Social media use in the Wisconsin protests

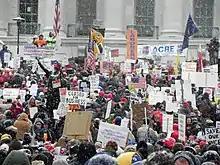
Pro-labor protestors outside the Wisconsin state capitol

The 2011 Wisconsin protests began as the newly sworn-in Wisconsin Governor Scott Walker outlined his plans for substantial reform on labor unions in Assembly Bill 11. On February 11, 2011, his bill included legislation that would significantly restrict the power of labor unions by limiting the collective bargaining rights of labor and limiting the subjects of union discussions to only basic wage talks. The bill also pushed public workers to pay more out-of-pocket for health insurance. These restrictions and cuts were intended to help alleviate Wisconsin's $3.6 billion deficit and better control the state budget. Despite these goals of fiscal responsibility, the people most active in the protests were those most directly impacted by the bill's labor reforms - particularly the limitations imposed on the bargaining rights of unions. These affected people included teachers, clerical workers, prison guards, government employees, and others who benefit from labor unions. The breadth of people who would receive lower wages and pay-cuts made Scott Walker's bill controversial in Wisconsin, and led to the emergence of significant labor protests across Wisconsin.